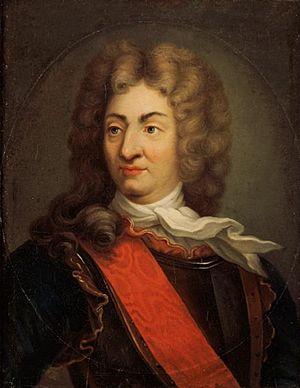
Portrait de René Duguay-Trouin
René Trouin, sieur du Gué, dit Duguay-Trouin, né le 10 juin 1673 à Saint-Malo et mort le 27 septembre 1736 à Paris, est un corsaire et amiral français. Né dans une famille d'armateurs malouins, il commence sa carrière en 1689 et reçoit, dès 1691, le commandement d'un navire. Son courage, le respect qu'il a gagné auprès de ses hommes, ainsi que ses victoires contre les Anglais et les Hollandais au cours des deux dernières guerres de Louis XIV lui ont assuré une ascension très rapide dans la hiérarchie maritime.
L'histoire de Saint-Malo remonte à la Protohistoire celtique, où cette région correspond à l'ancien centre maritime du peuple gaulois des Coriosolites, installés à la cité d'Aleth.
Cap sur Saint-Malo : le pirate est le vingt-troisième album de bande dessinée des Aventures de Vick et Vicky.